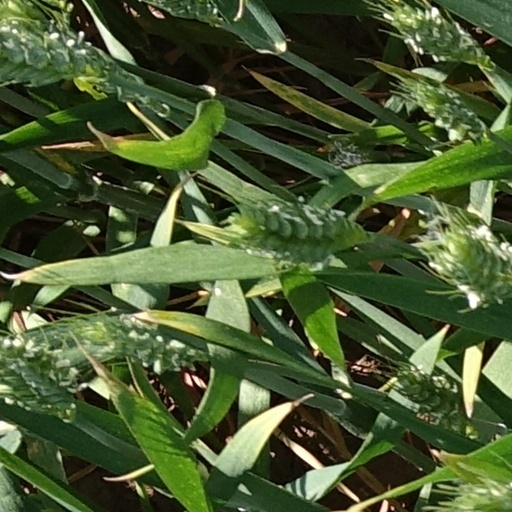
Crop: wheat